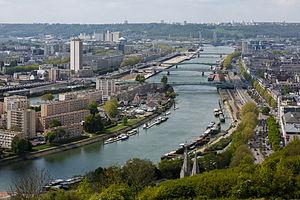
La Seine à Rouen (Haute-Normandie)."
La Seine est un fleuve français, long de 774,76 kilomètres, qui coule dans le Bassin parisien et arrose notamment Troyes, Paris, Rouen et Le Havre. Sa source se situe à 446 m d'altitude à Source-Seine, en Côte-d'Or, sur le plateau de Langres. Son cours a une orientation générale du sud-est au nord-ouest. La Seine se jette dans la Manche entre Le Havre et Honfleur. Son bassin versant, d'une superficie de 79 000 km², englobe près de 30 % de la population du pays.